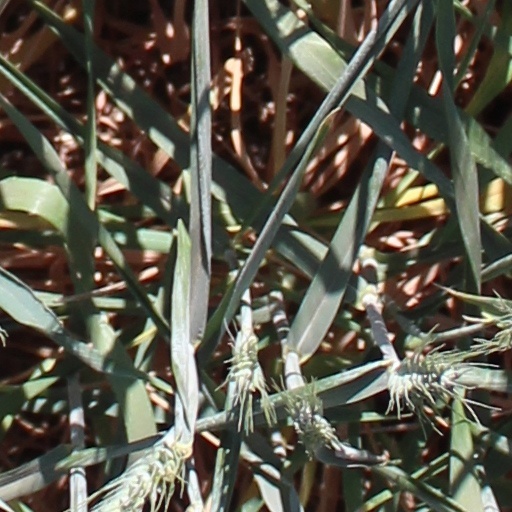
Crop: wheat